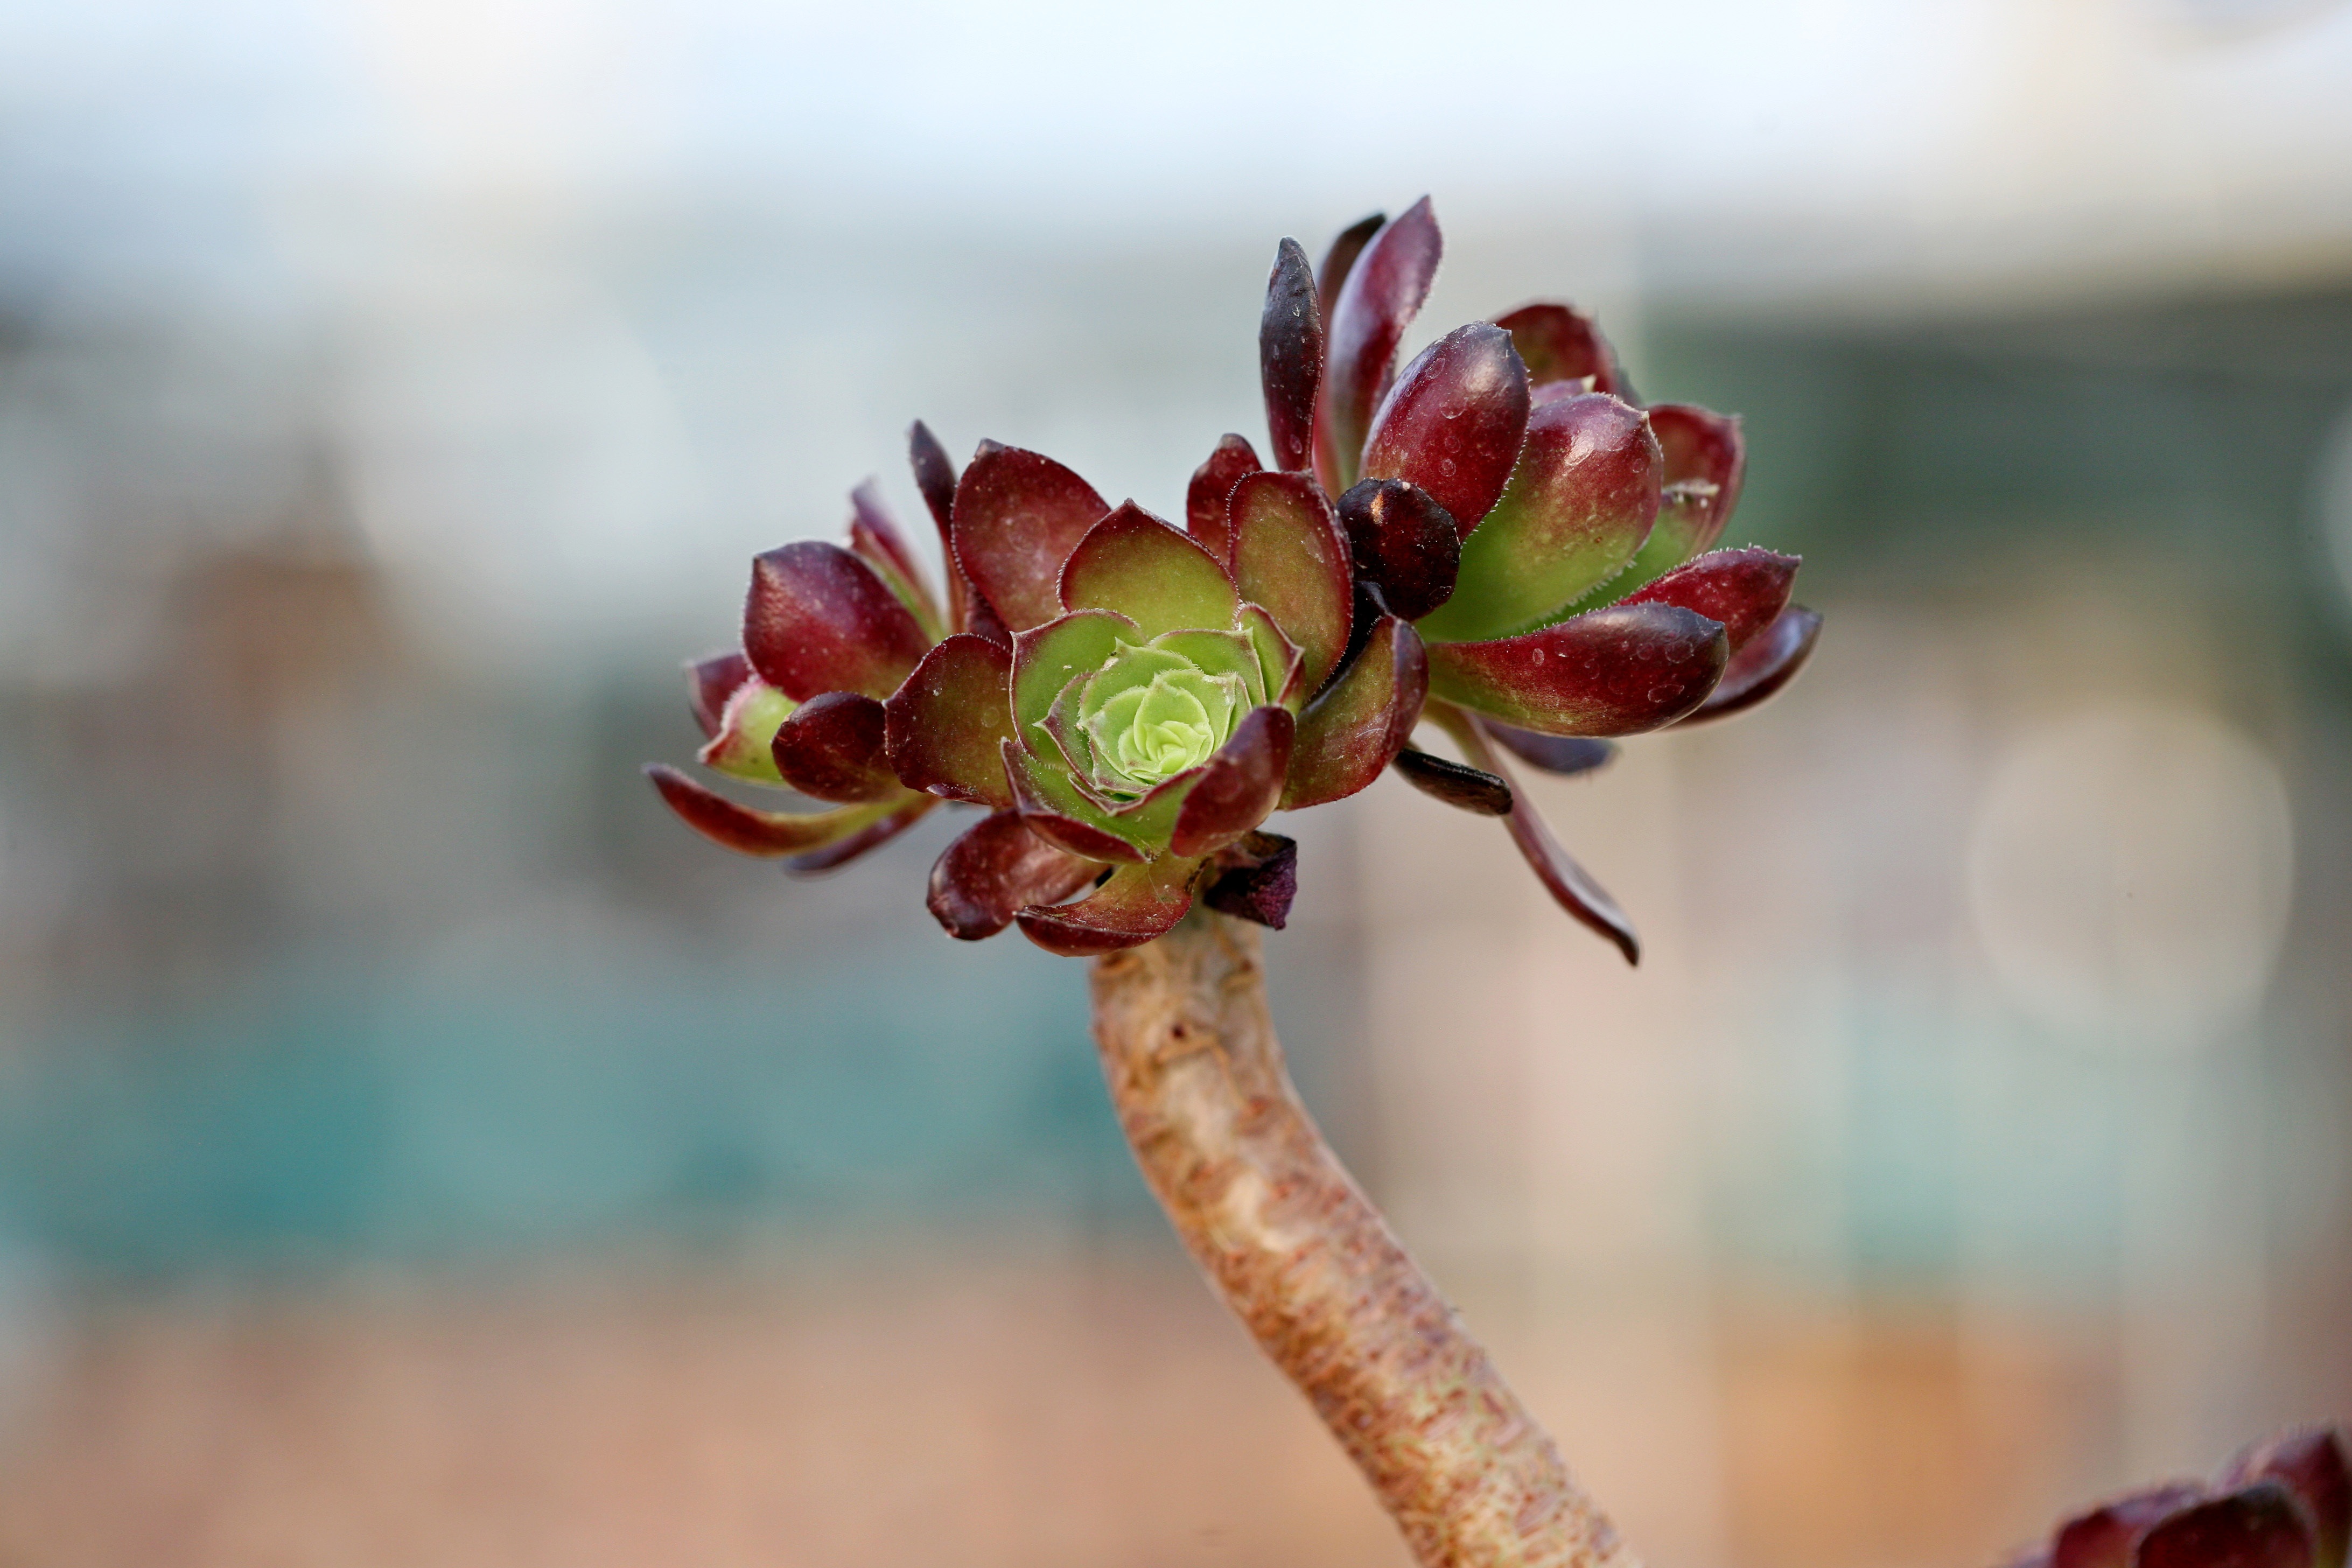
tree, nature, branch, blossom, cactus, plant, photography, leaf, flower, petal, spring, red, produce, autumn, botany, succulent, garden, flora, greenhouse, potted plant, plants, flowers, close up, makro, botanical garden, bud, macro photography, flowering plant, affix, a flower garden, a fleshy plant, fleshy in this, mini potted, plant stem, land plant